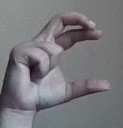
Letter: thal